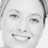
Emotion: happy